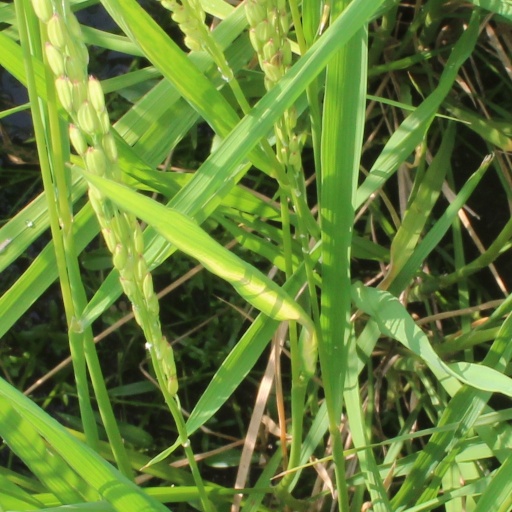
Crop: rice